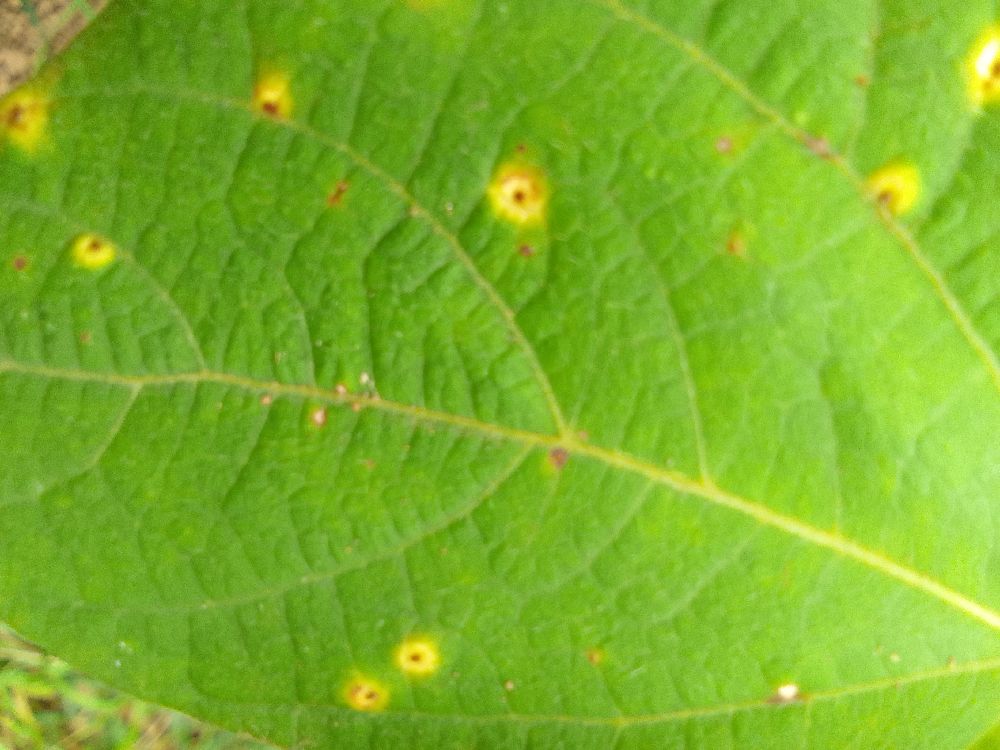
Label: rust